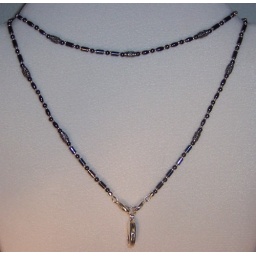
Hematite beads, oval, tubes and rounds separated by silver colored glass seed beads and pewter tubes with scroll design.